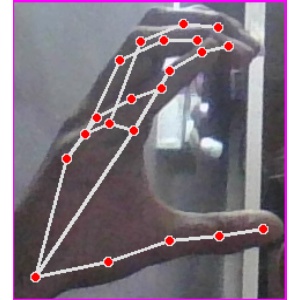
अक्षर: ऋ